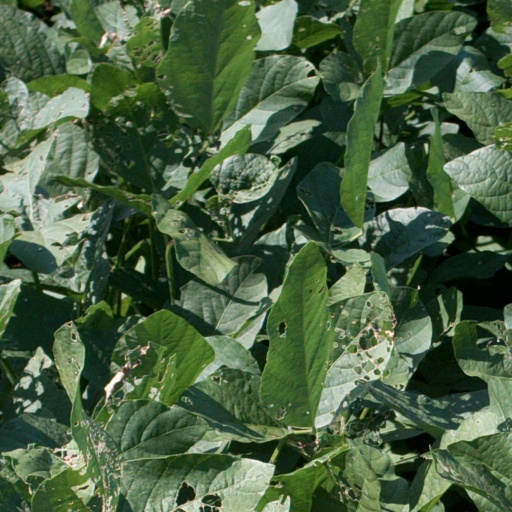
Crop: soybean